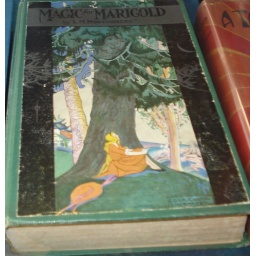
girl under tree is shown on the cover of this vintage book